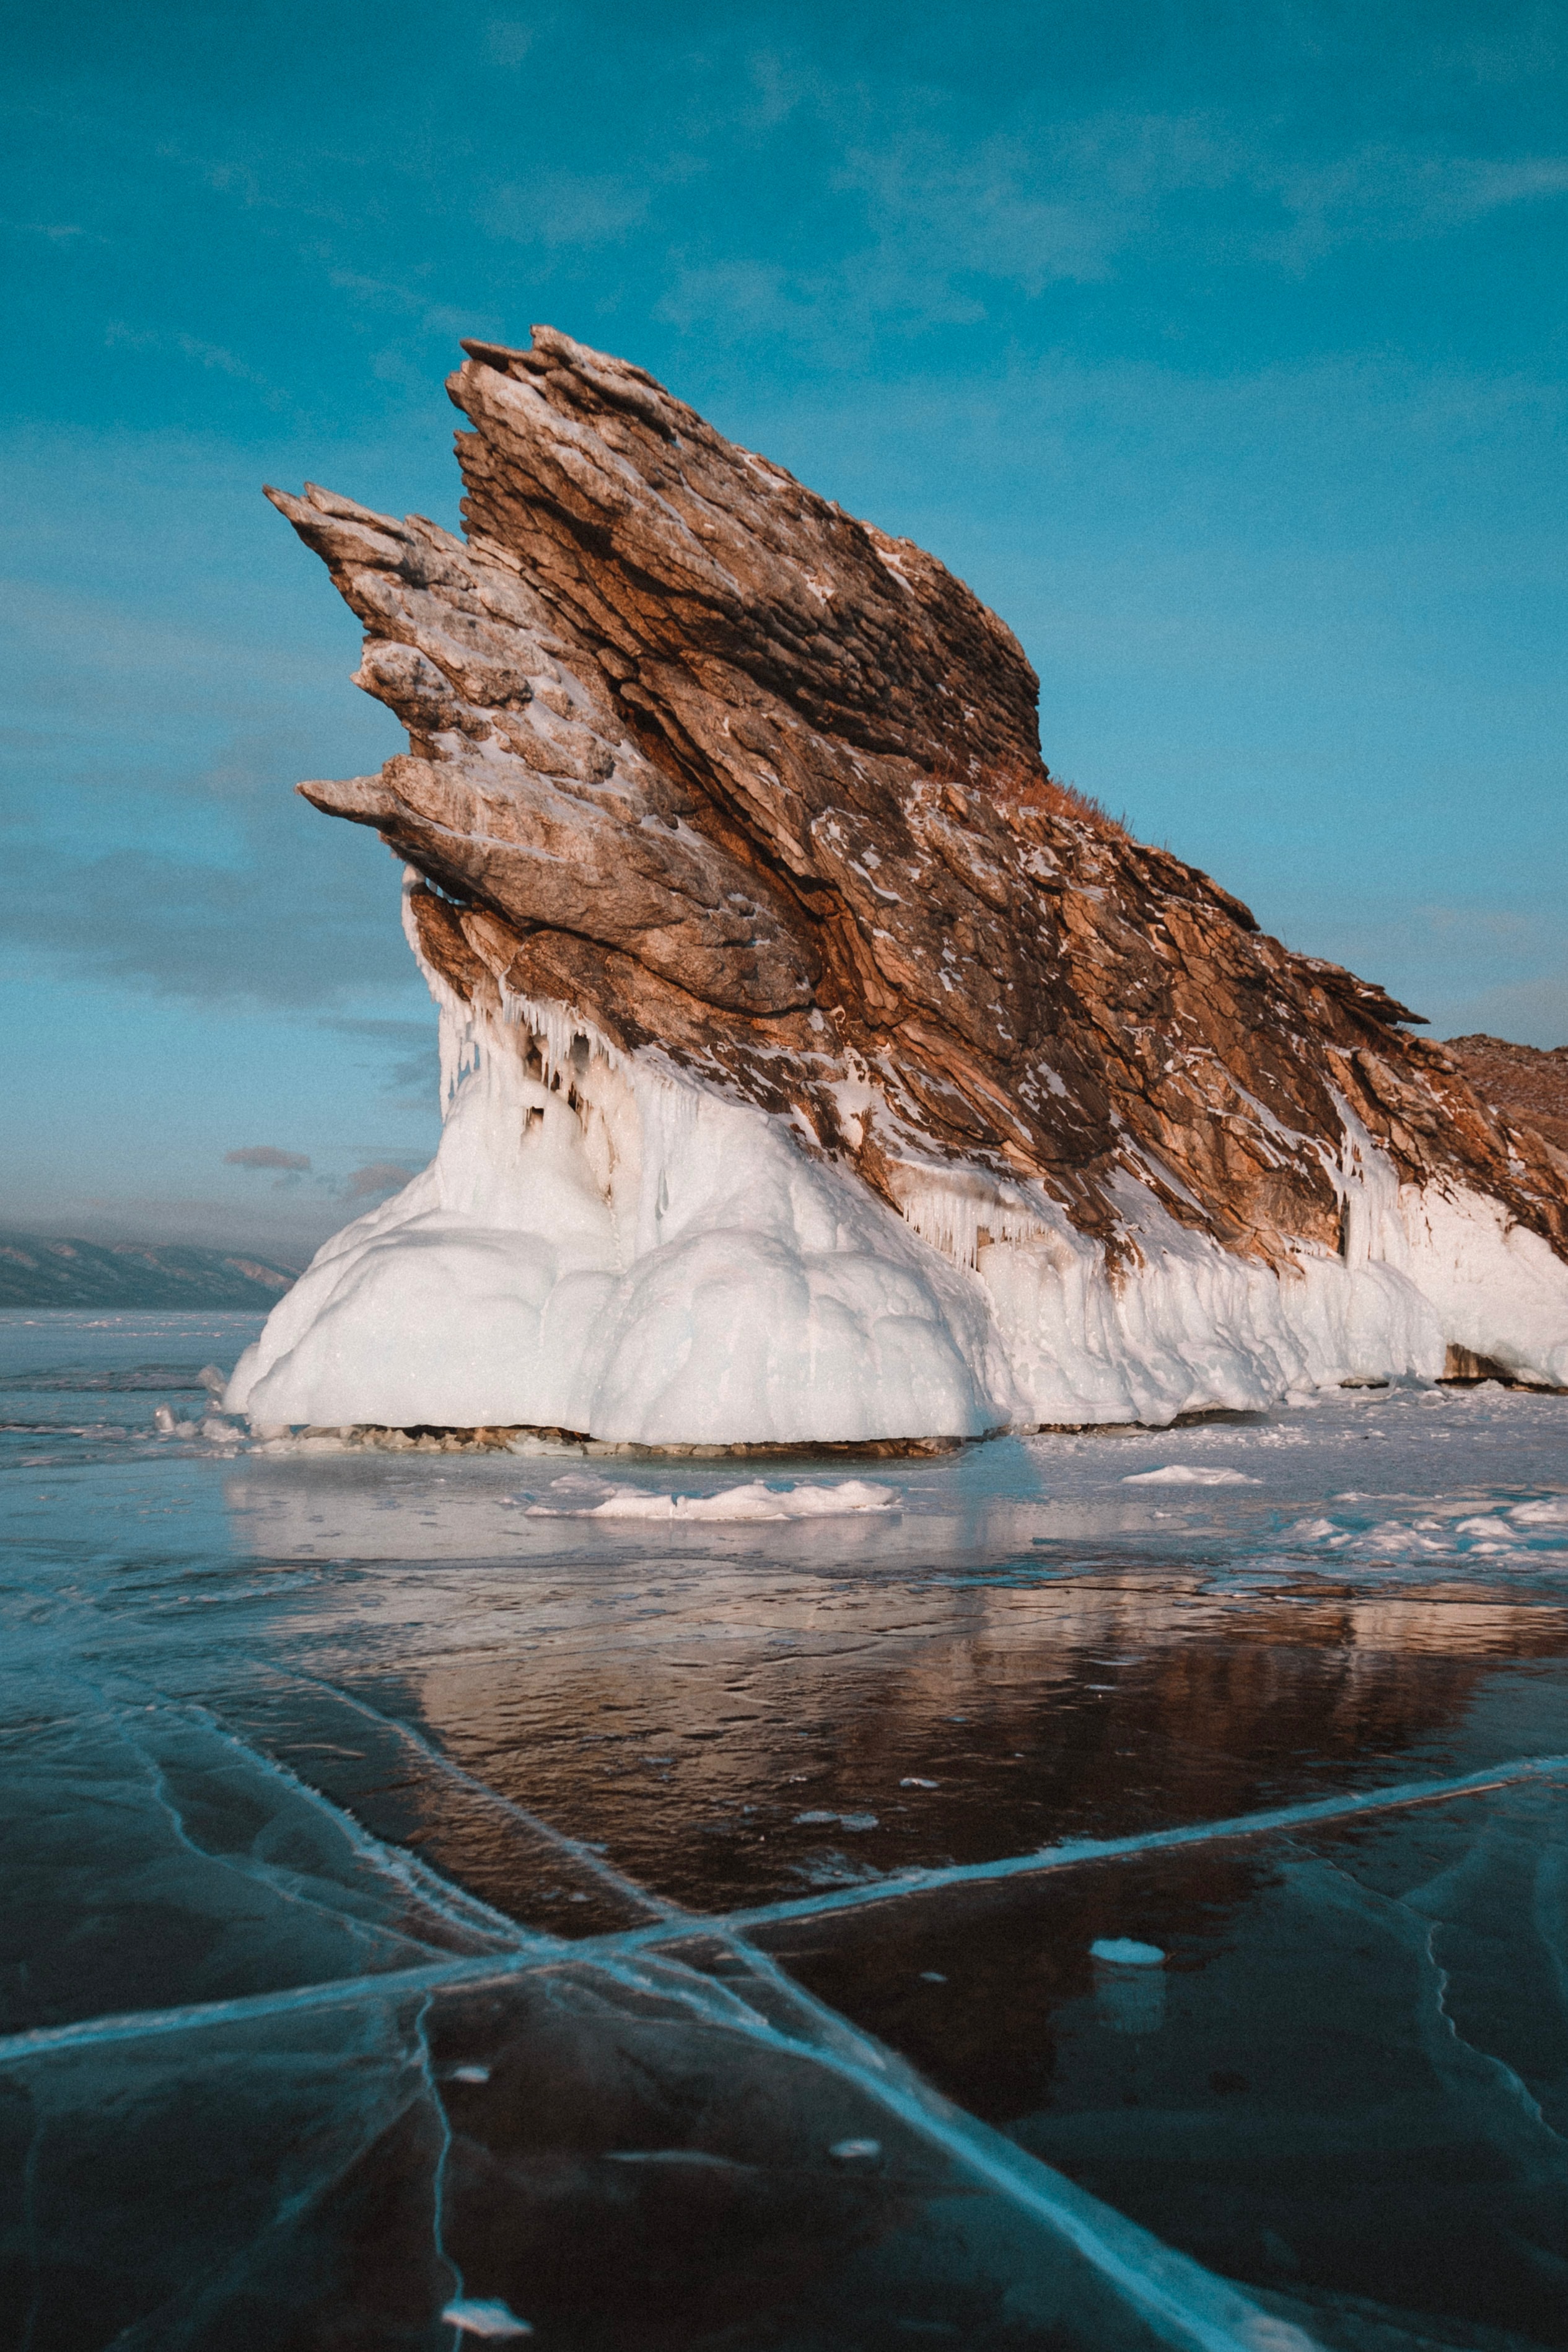
ice, landscape, nature, snow, winter